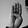
ASL letter: B